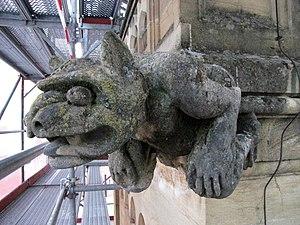
Gargouille de la tour sud de la collégiale de Neuchâtel"
La collégiale protestante Notre-Dame de Neuchâtel est un édifice religieux du XIIᵉ siècle qui se situe sur la colline du château de Neuchâtel en Suisse. Elle surplombe la ville de Neuchâtel.